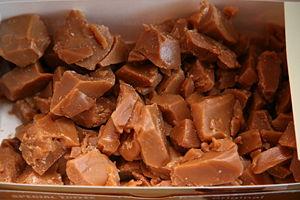
Le toffee, ou encore la tire, est une confiserie fabriquée en faisant bouillir du sucre ou de la mélasse dans du beurre en présence ou non de farine. Le sucre est chauffé jusqu'à atteindre une température comprise entre 145 °C et 150 °C, ce qui correspond au degré de cuisson du sucre dit « grand cassé ». Parfois, des noix ou des raisins sont incorporés.